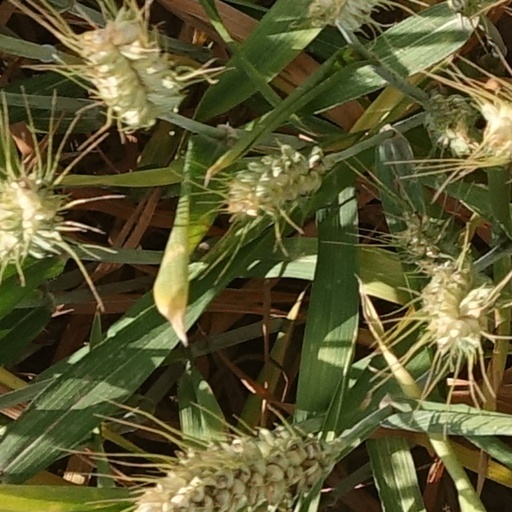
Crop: wheat